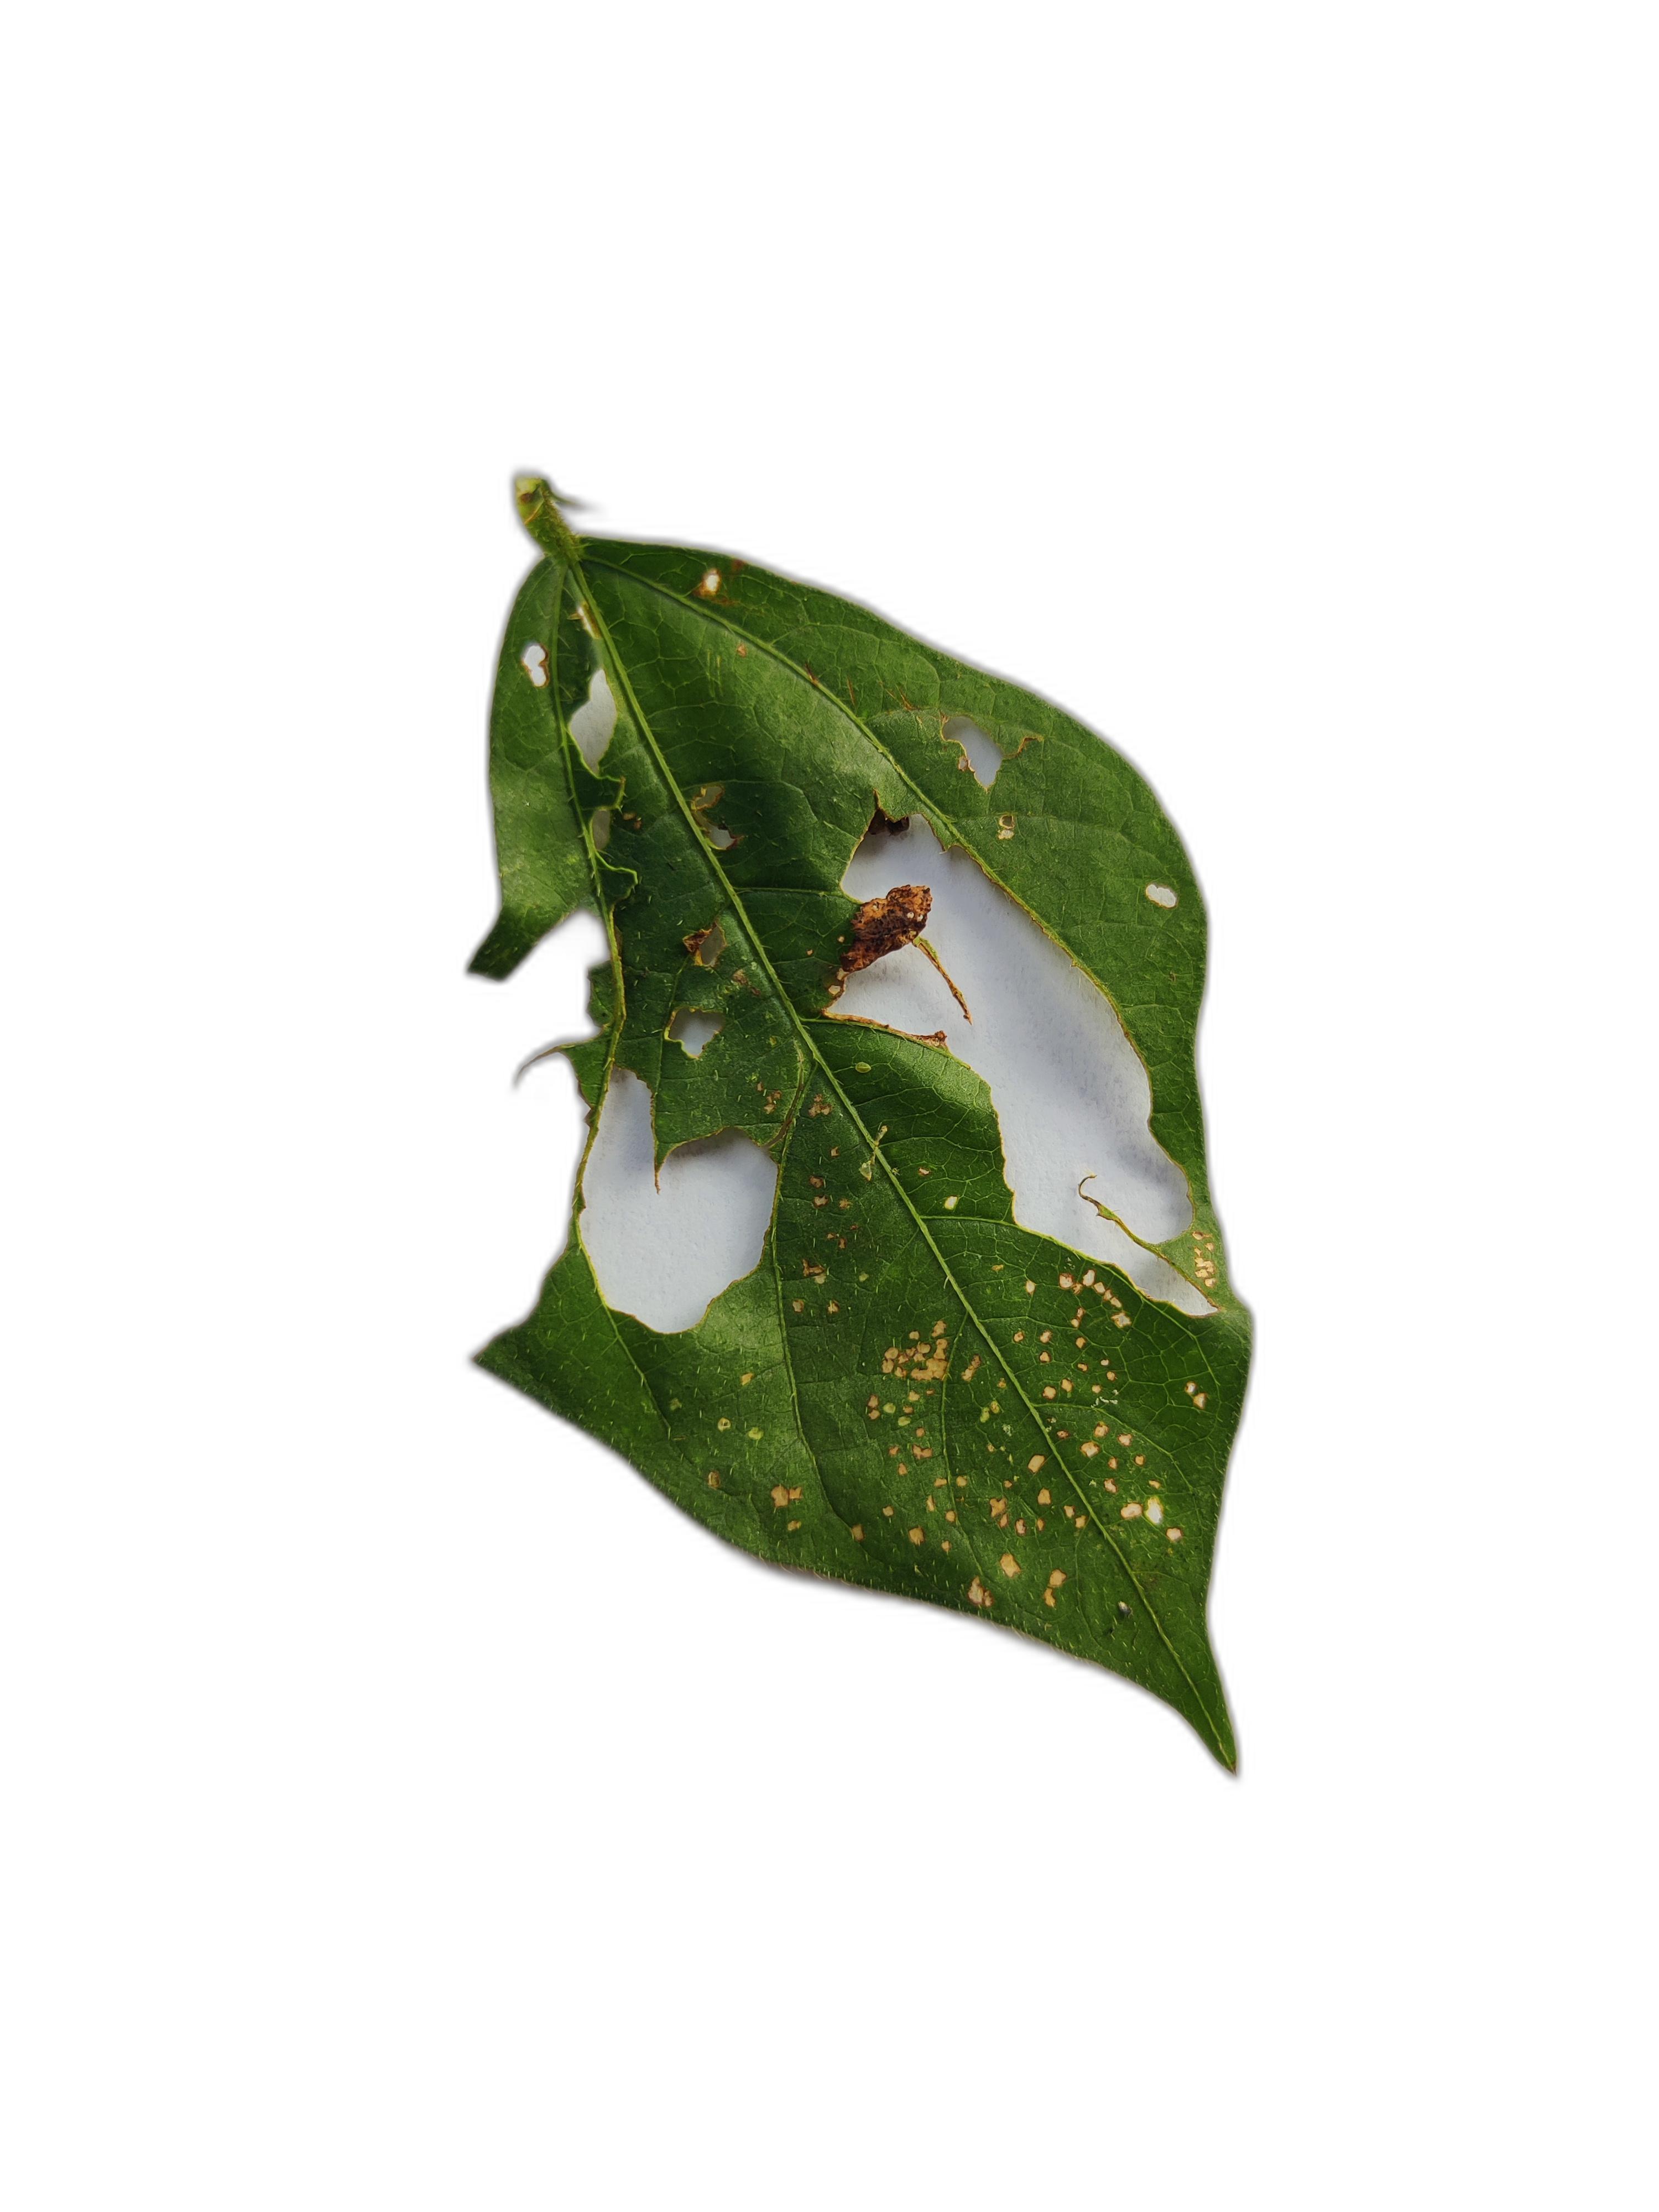
Label: Cercospora leaf spot